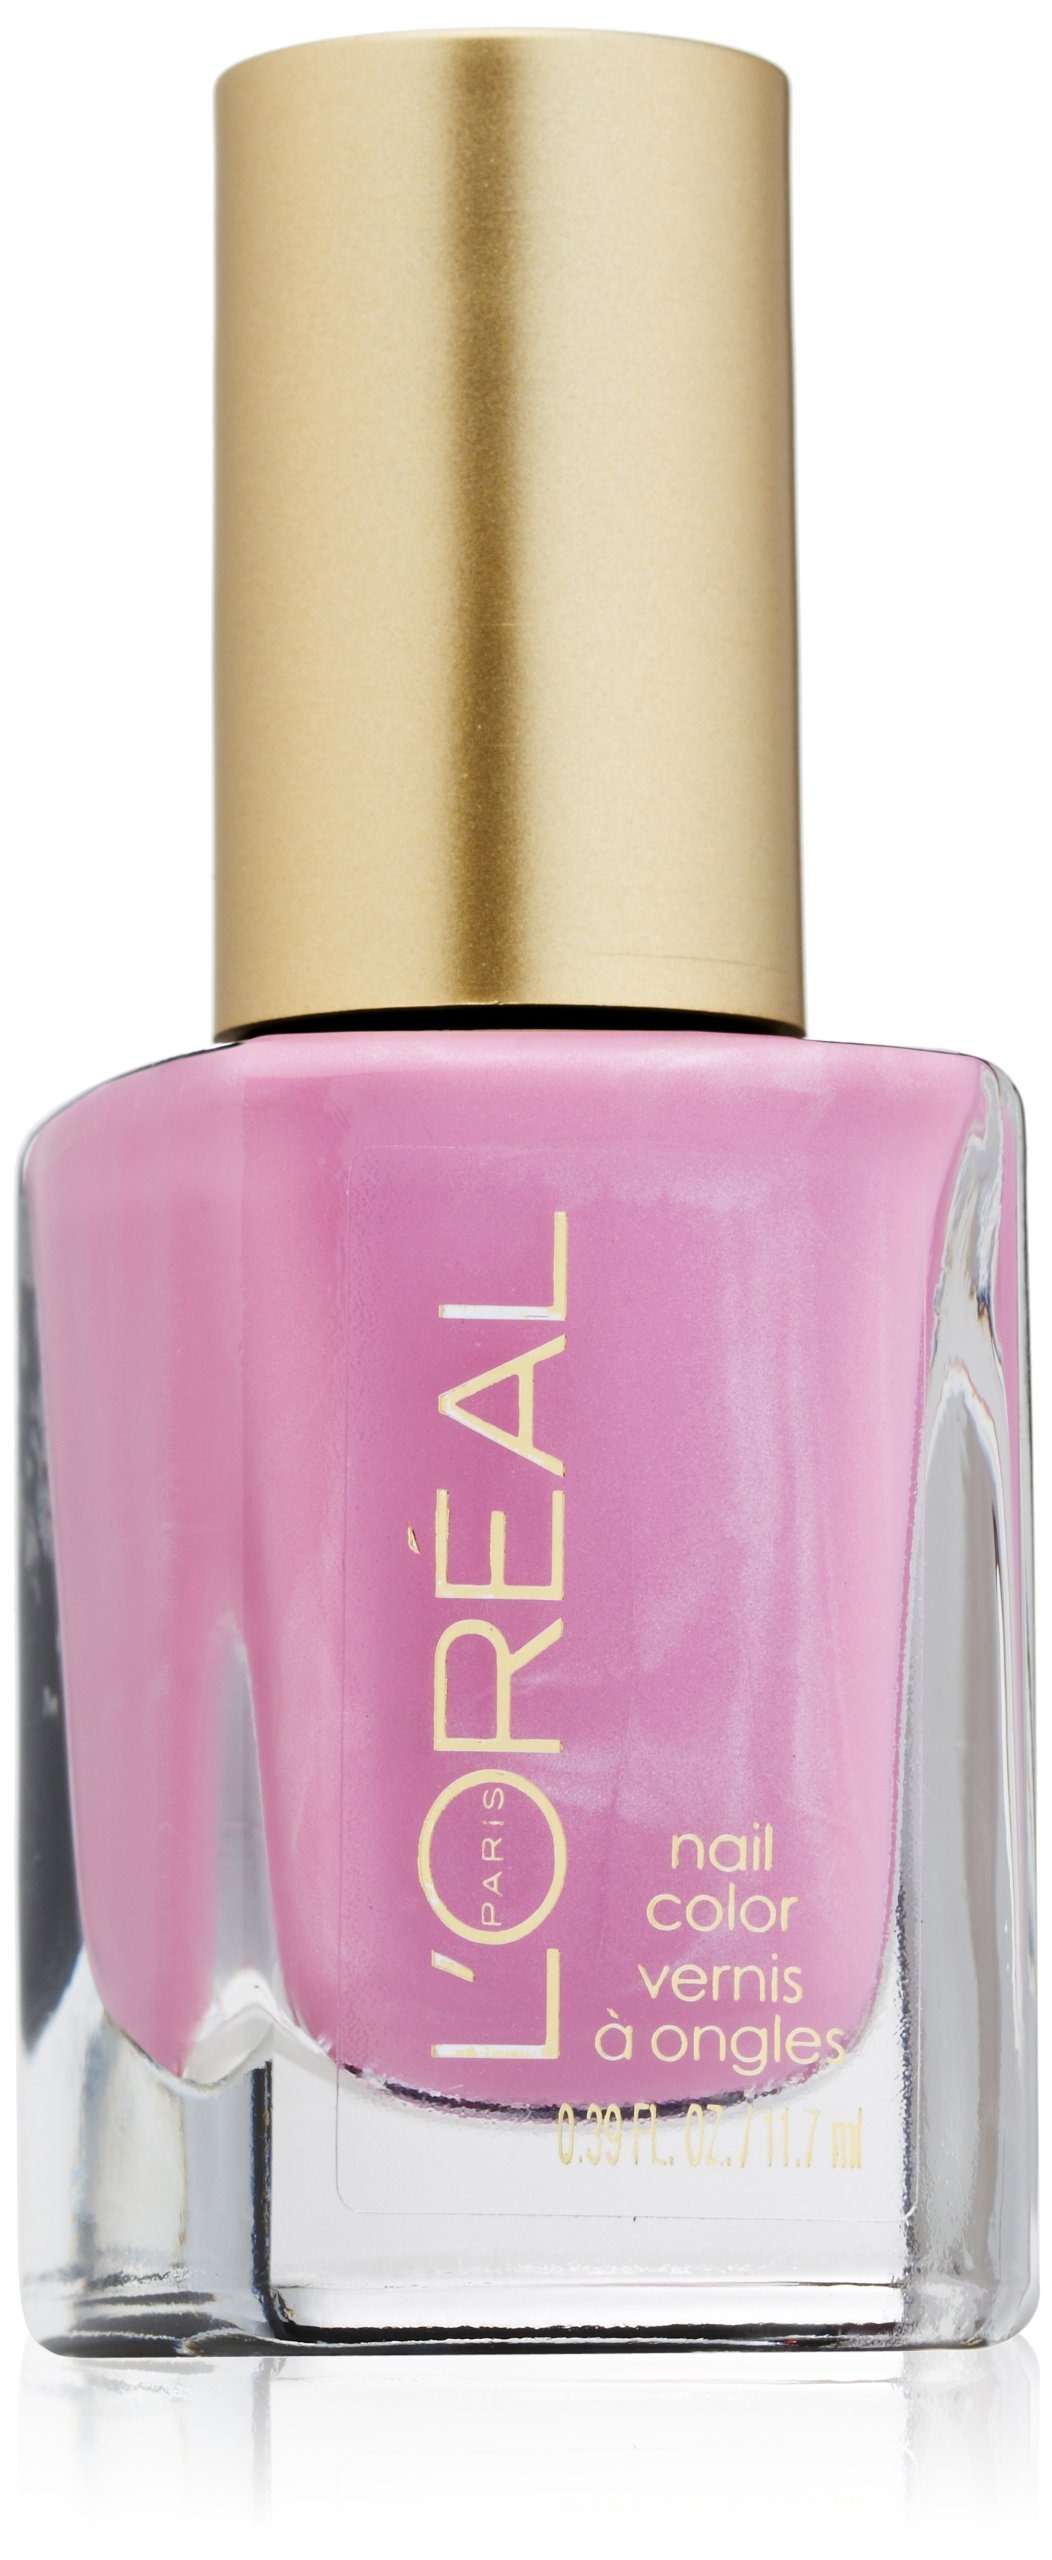
Item Name: L'Oréal Paris Colour Riche Nail, Butterfly Kisses, 0.39 fl. oz.
Bullet Point 1: Intense color
Bullet Point 2: Luxurious shine
Bullet Point 3: 10-Day Wear
Value: 1.0
Unit: Count

Price: 8.74